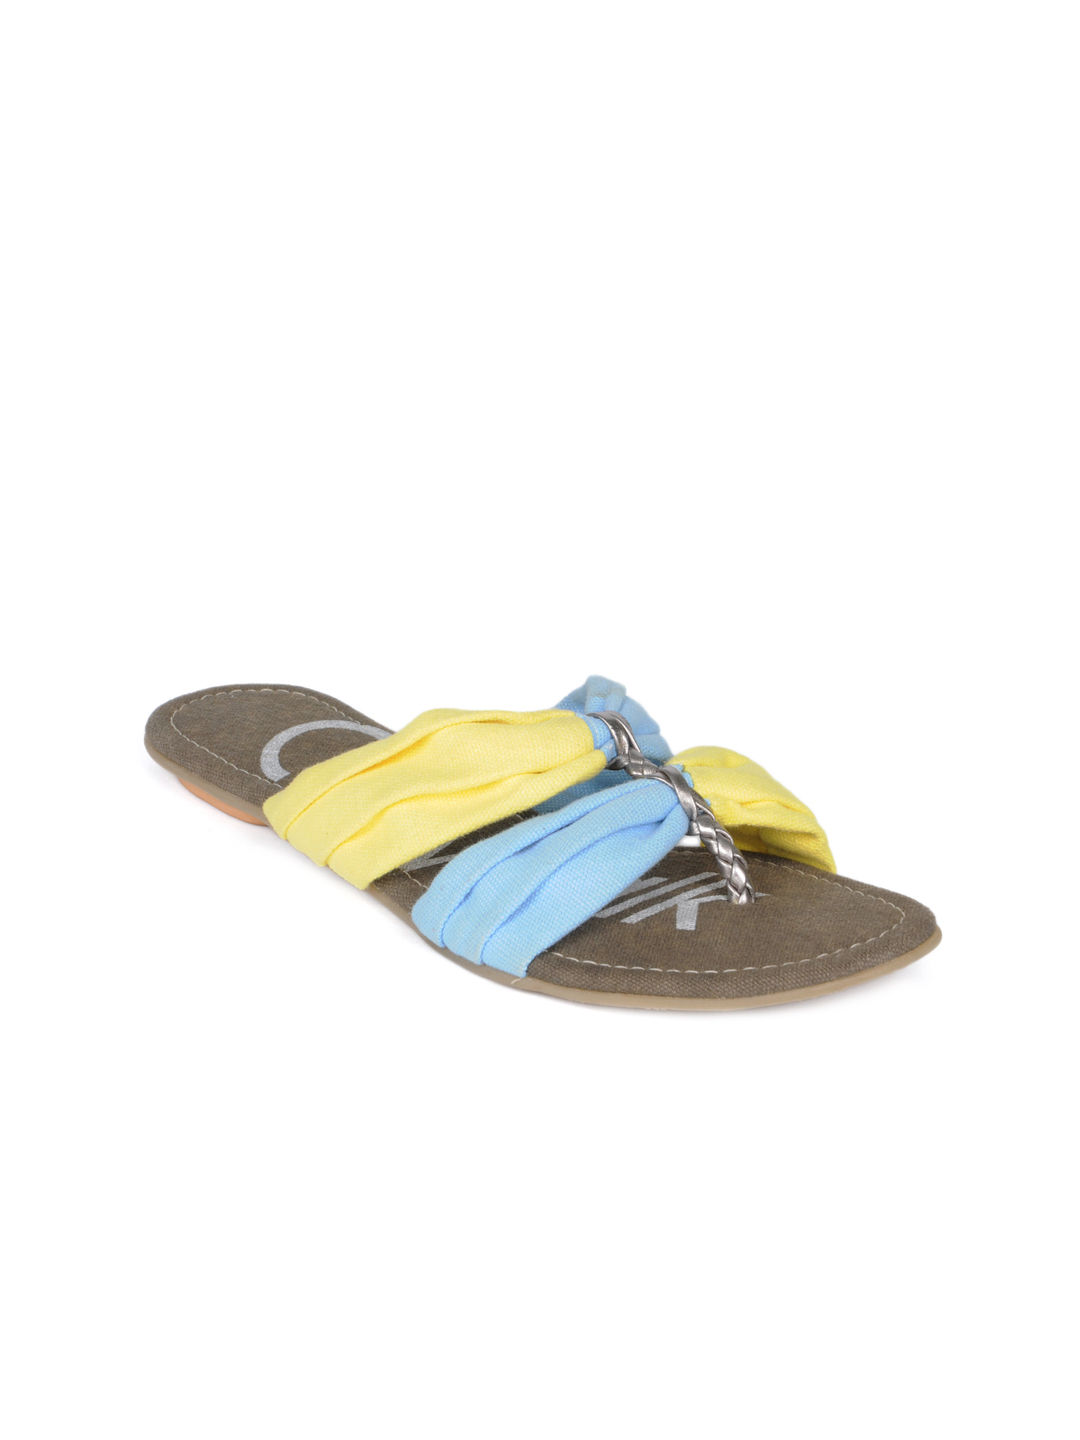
Catwalk Women Blue Flats
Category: Footwear / Shoes / Heels
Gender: Women
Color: Blue
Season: Winter 2015
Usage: Casual